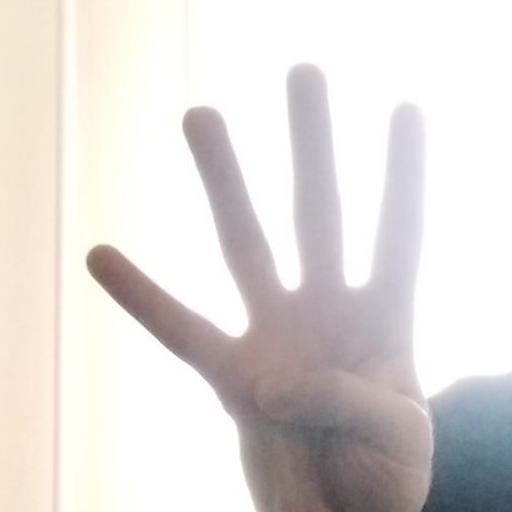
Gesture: four